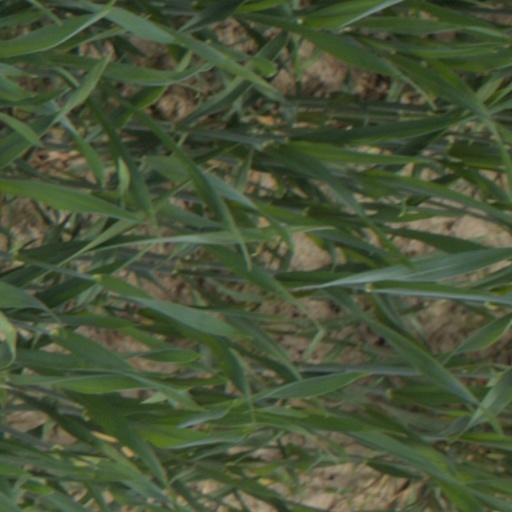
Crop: wheat